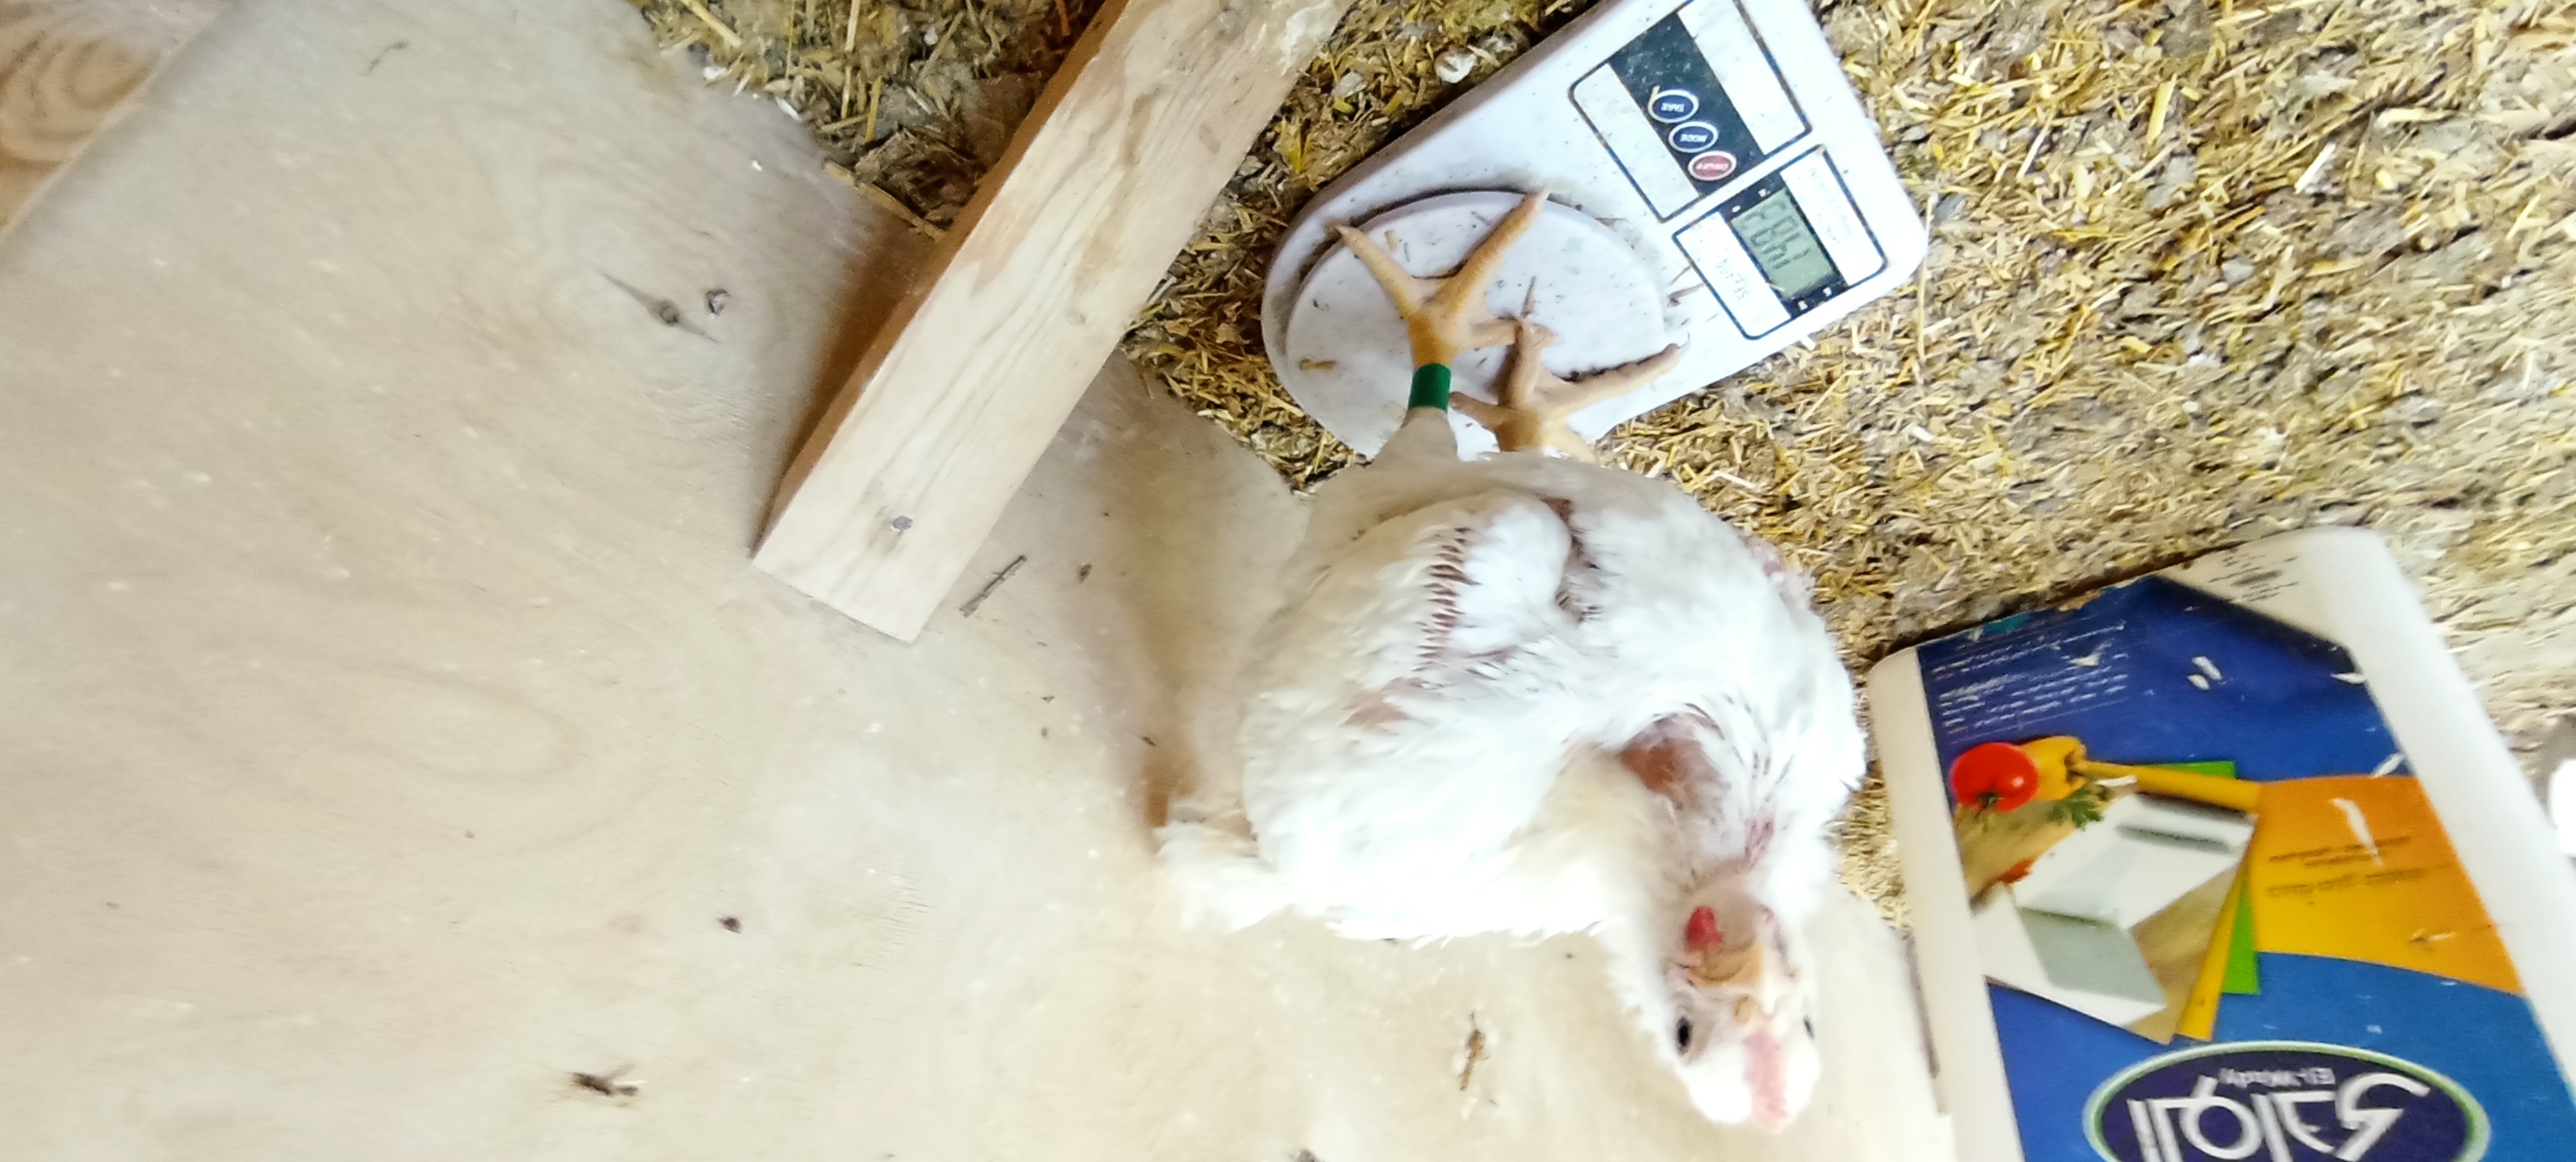
Weight: 1484 g